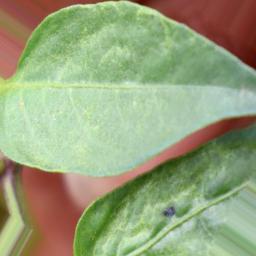
Label: mites_and_trips